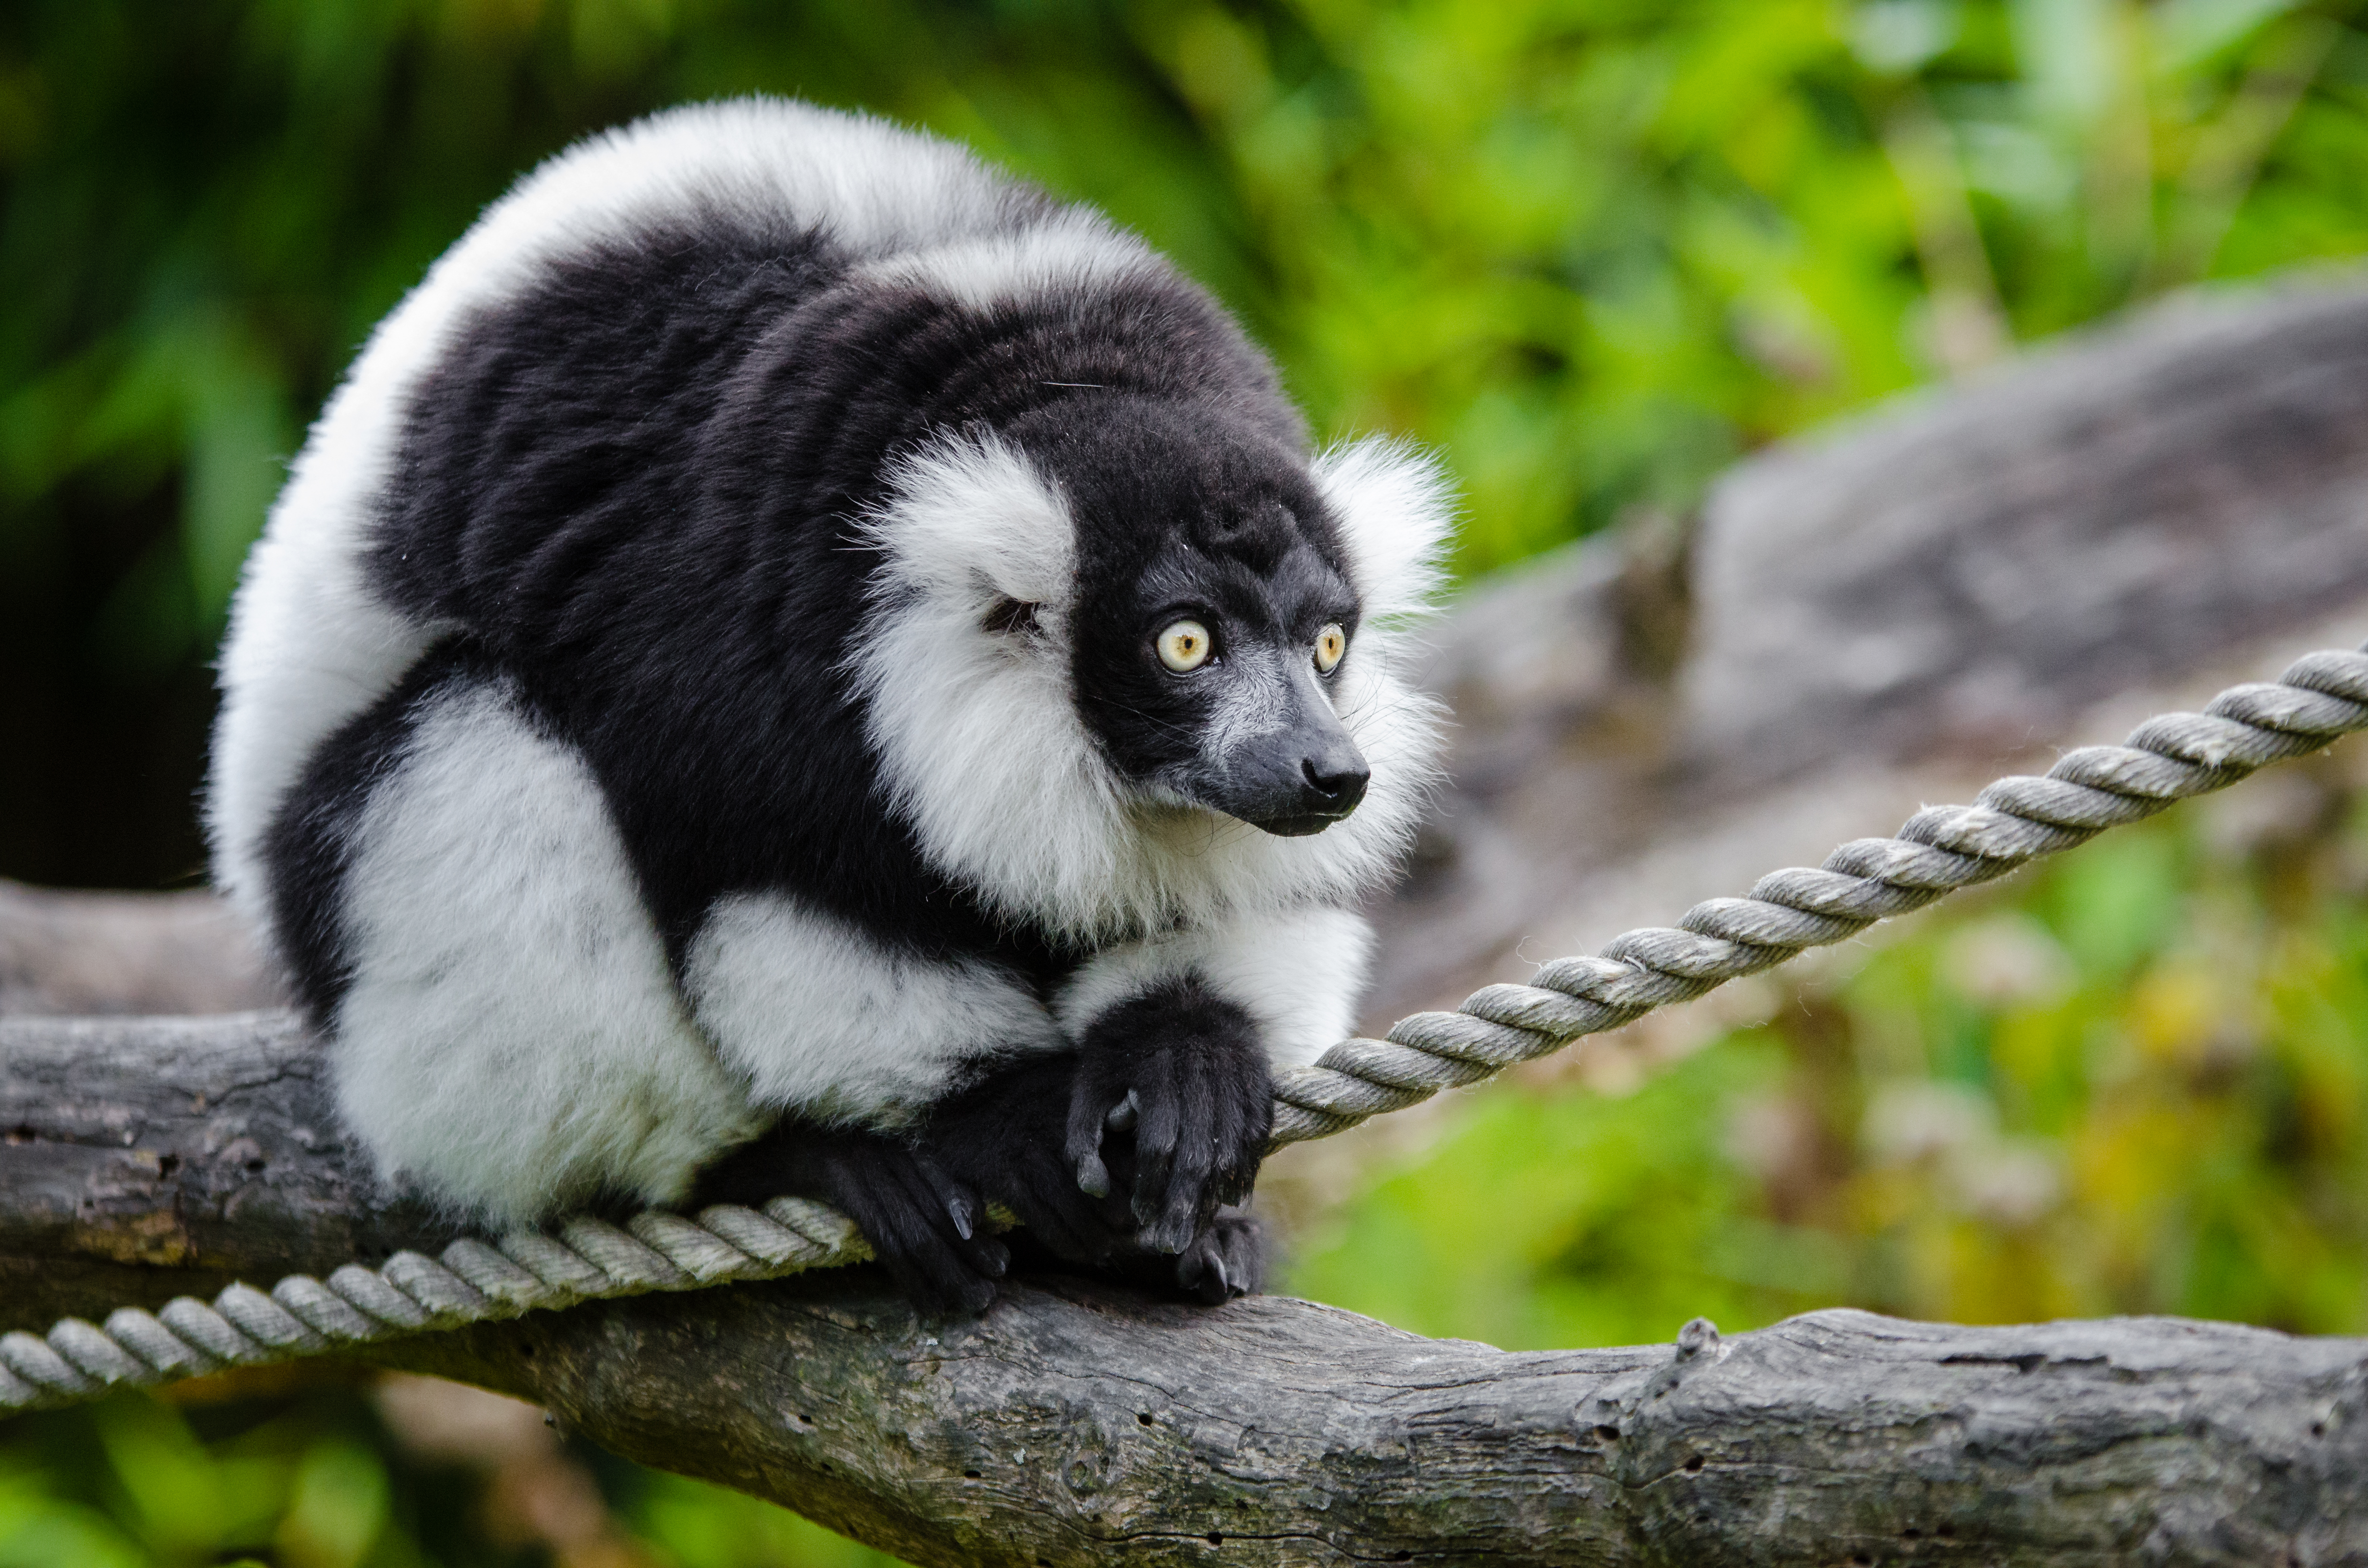
wildlife, zoo, mammal, fauna, primate, vertebrate, lemur, new world monkey